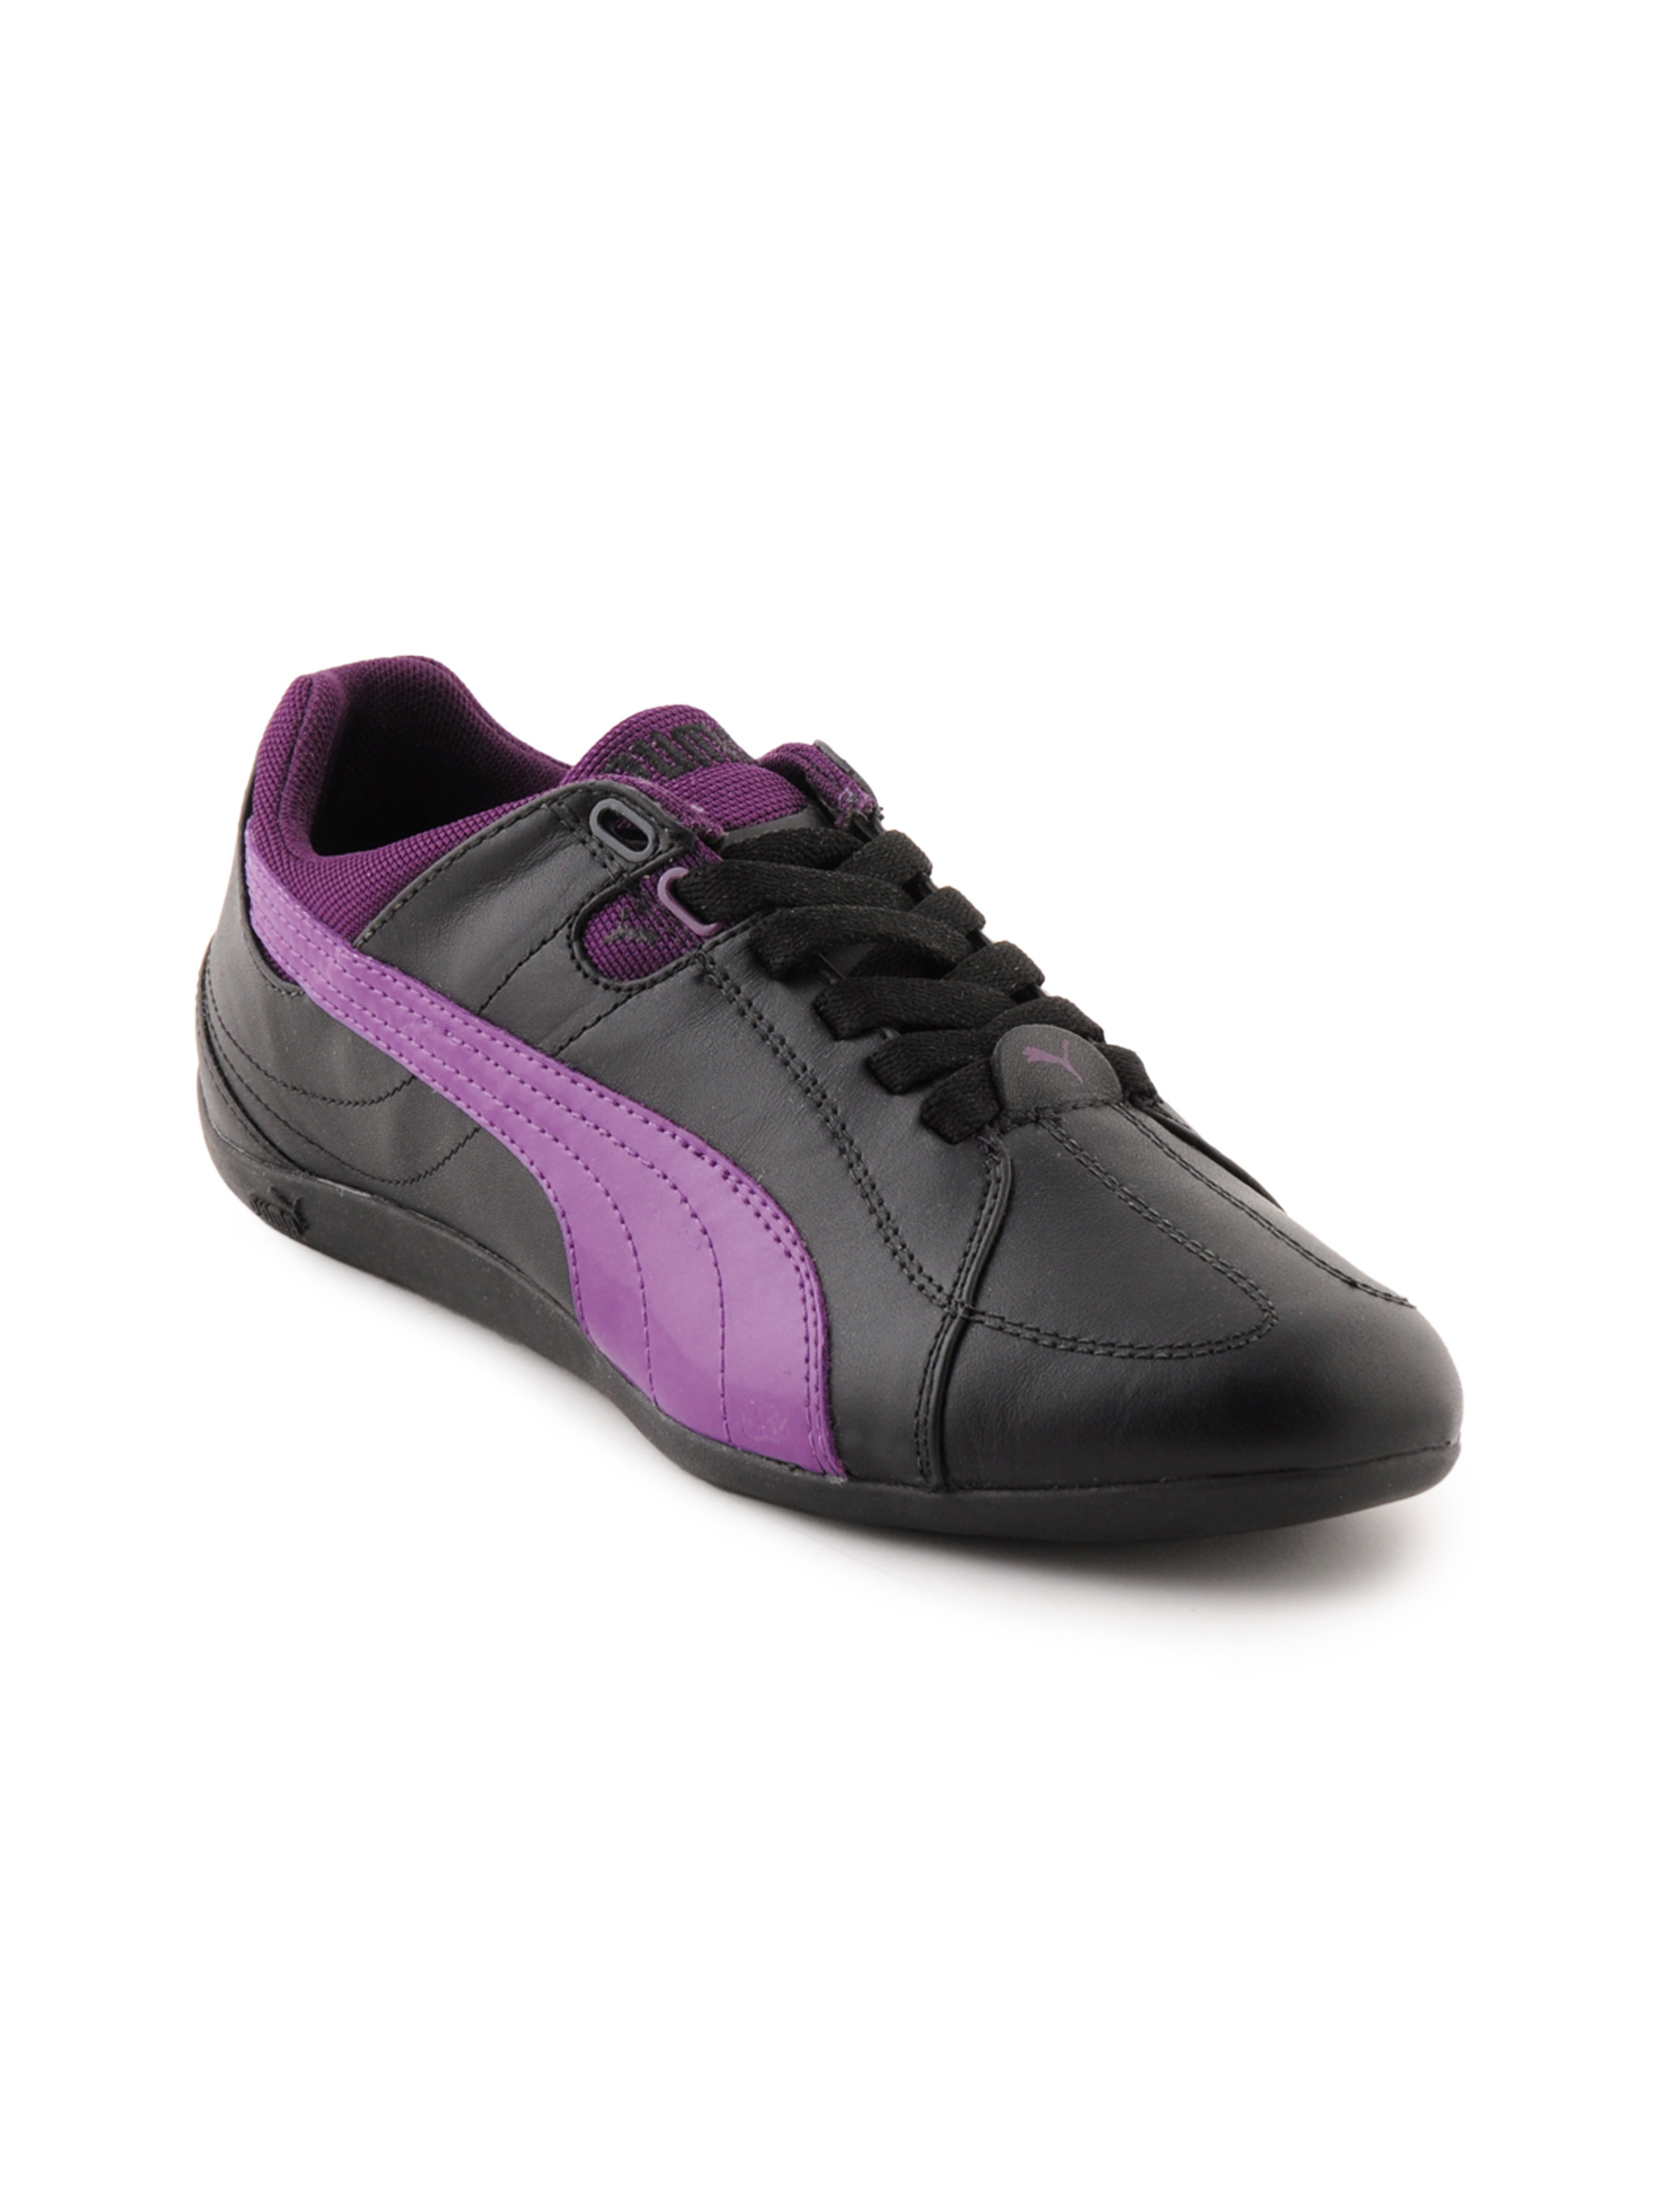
Puma Women Track Cat Basic Casual Shoes
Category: Footwear / Shoes / Casual Shoes
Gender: Women
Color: Black
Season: Fall 2011
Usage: Casual